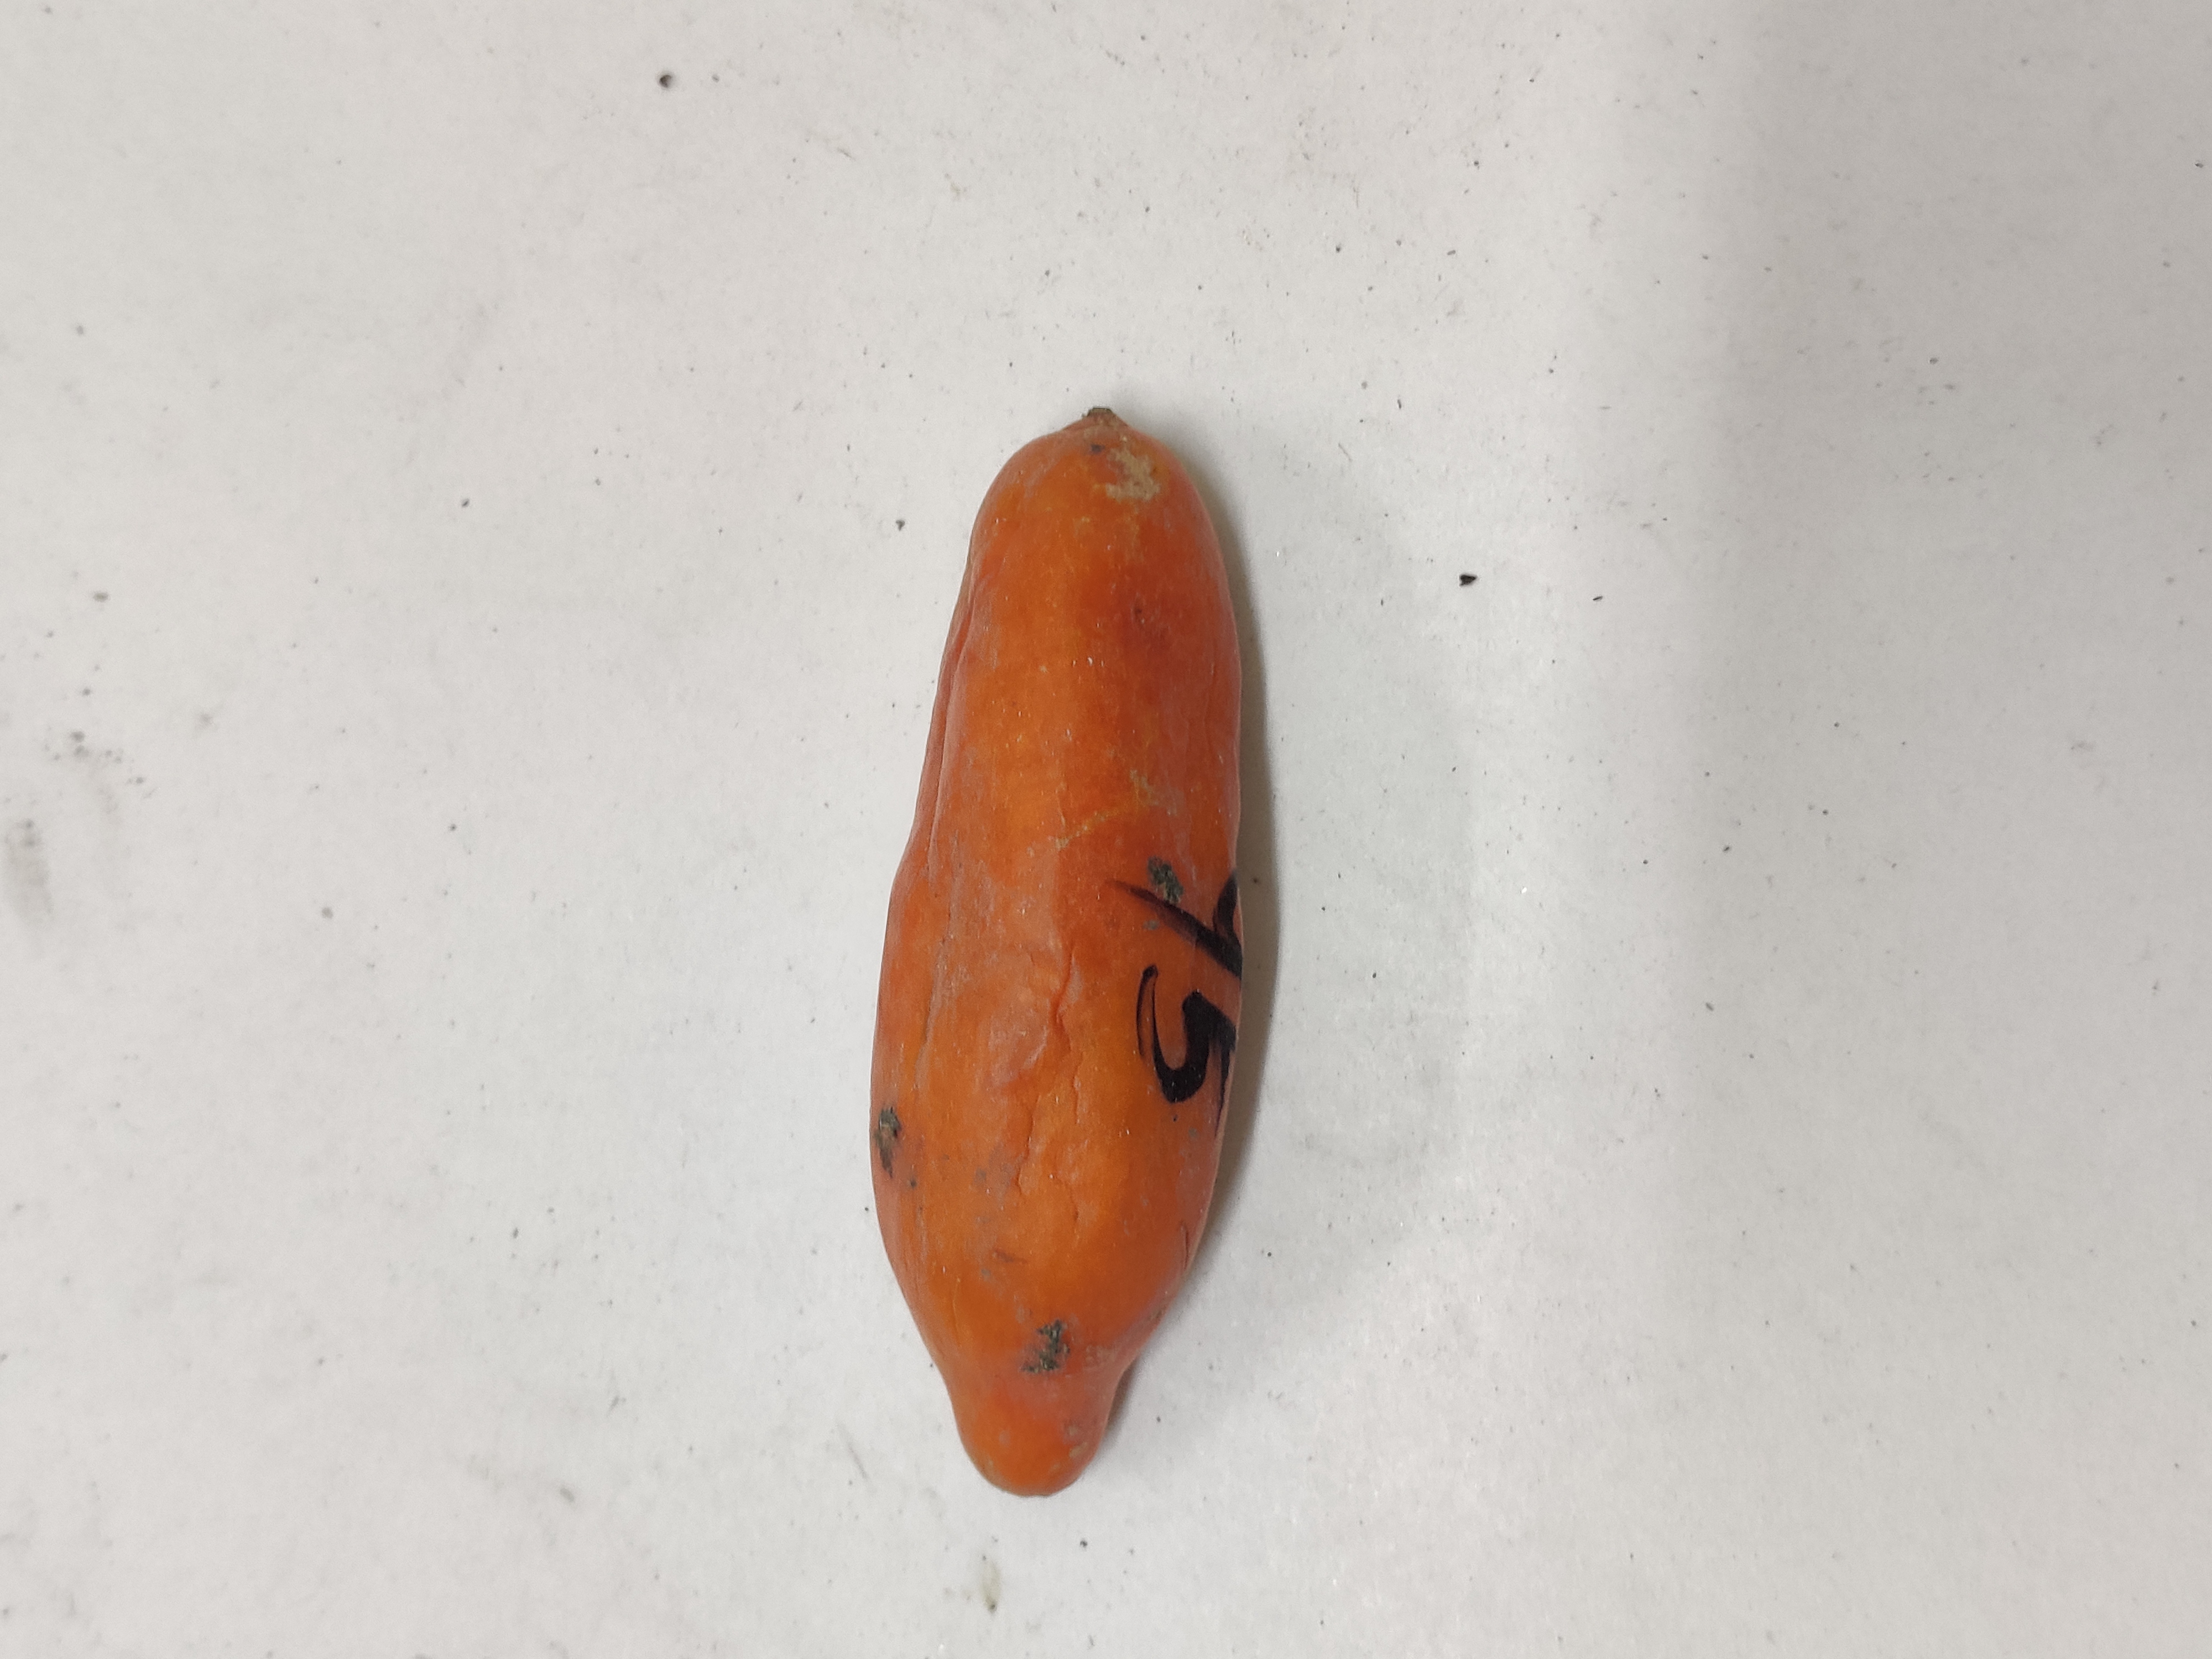
Crop: Ivy Gourd
Condition: Severely Damaged